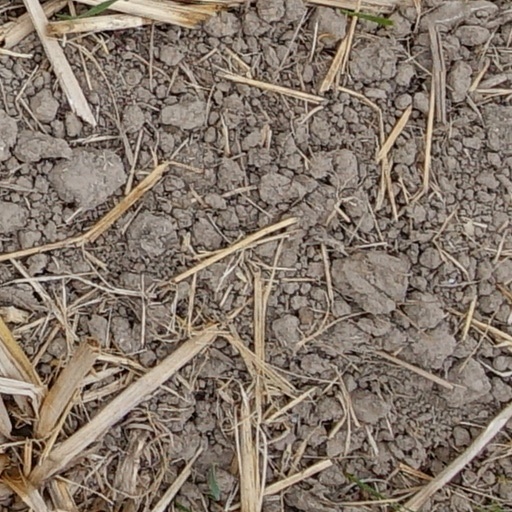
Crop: wheat